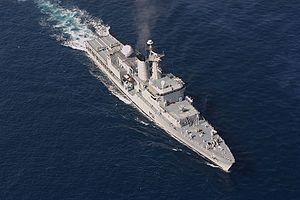
La classe Sukanya est une série de Patrouilleur extracôtier construite au chantier naval Korea Tacoma pour la marine indienne. Les navires de la classe de Sukanya portent le nom de femmes remarquables issues d'épopées indiennes. Six navires restent actifs au sein de la marine indienne. Le INS Sarayu a été vendu en 2000 à la marine srilankaise et porte désormais le nom de SLNS Sayura.